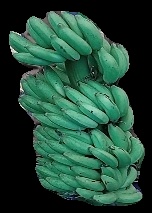
Variety: elakki-bale
Grade: grade1